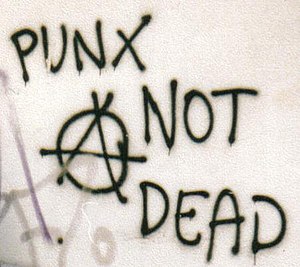
Anarko-punk
Anarko-punk er en del af den generelle punk-bevægelse og punkmusik, der har fokus på bands, der fremmer specifikt anarkistiske idéer. Punkbevægelsen er ikke som sådan anarkistisk, men anarkismen har spillet en stor rolle for punkmusikkens udvikling og historie, ligesom punk har været en væsentlig måde for anarkismens moderne idéer at blive spredt på.